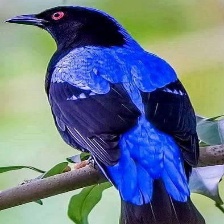
Species: FAIRY BLUEBIRD
Scientific name: IRENA